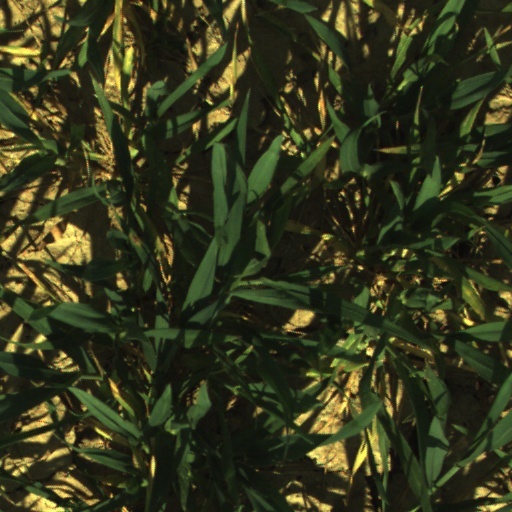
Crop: wheat